Balata Camp

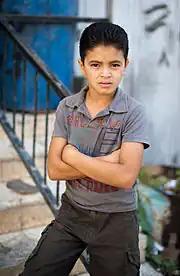
A boy in the Balata Camp, August 2011.

In the 1980s and 1990s, Balata residents played a leading role in the uprising known as the First Intifada. In November 2007, Palestinian National Authority police officers climbed rooftops in Balata and engaged in gun battles with militants of the Al-Aqsa Martyrs' Brigades who had turned the camp into a military stronghold. Five residents and a policeman were wounded in the shooting.